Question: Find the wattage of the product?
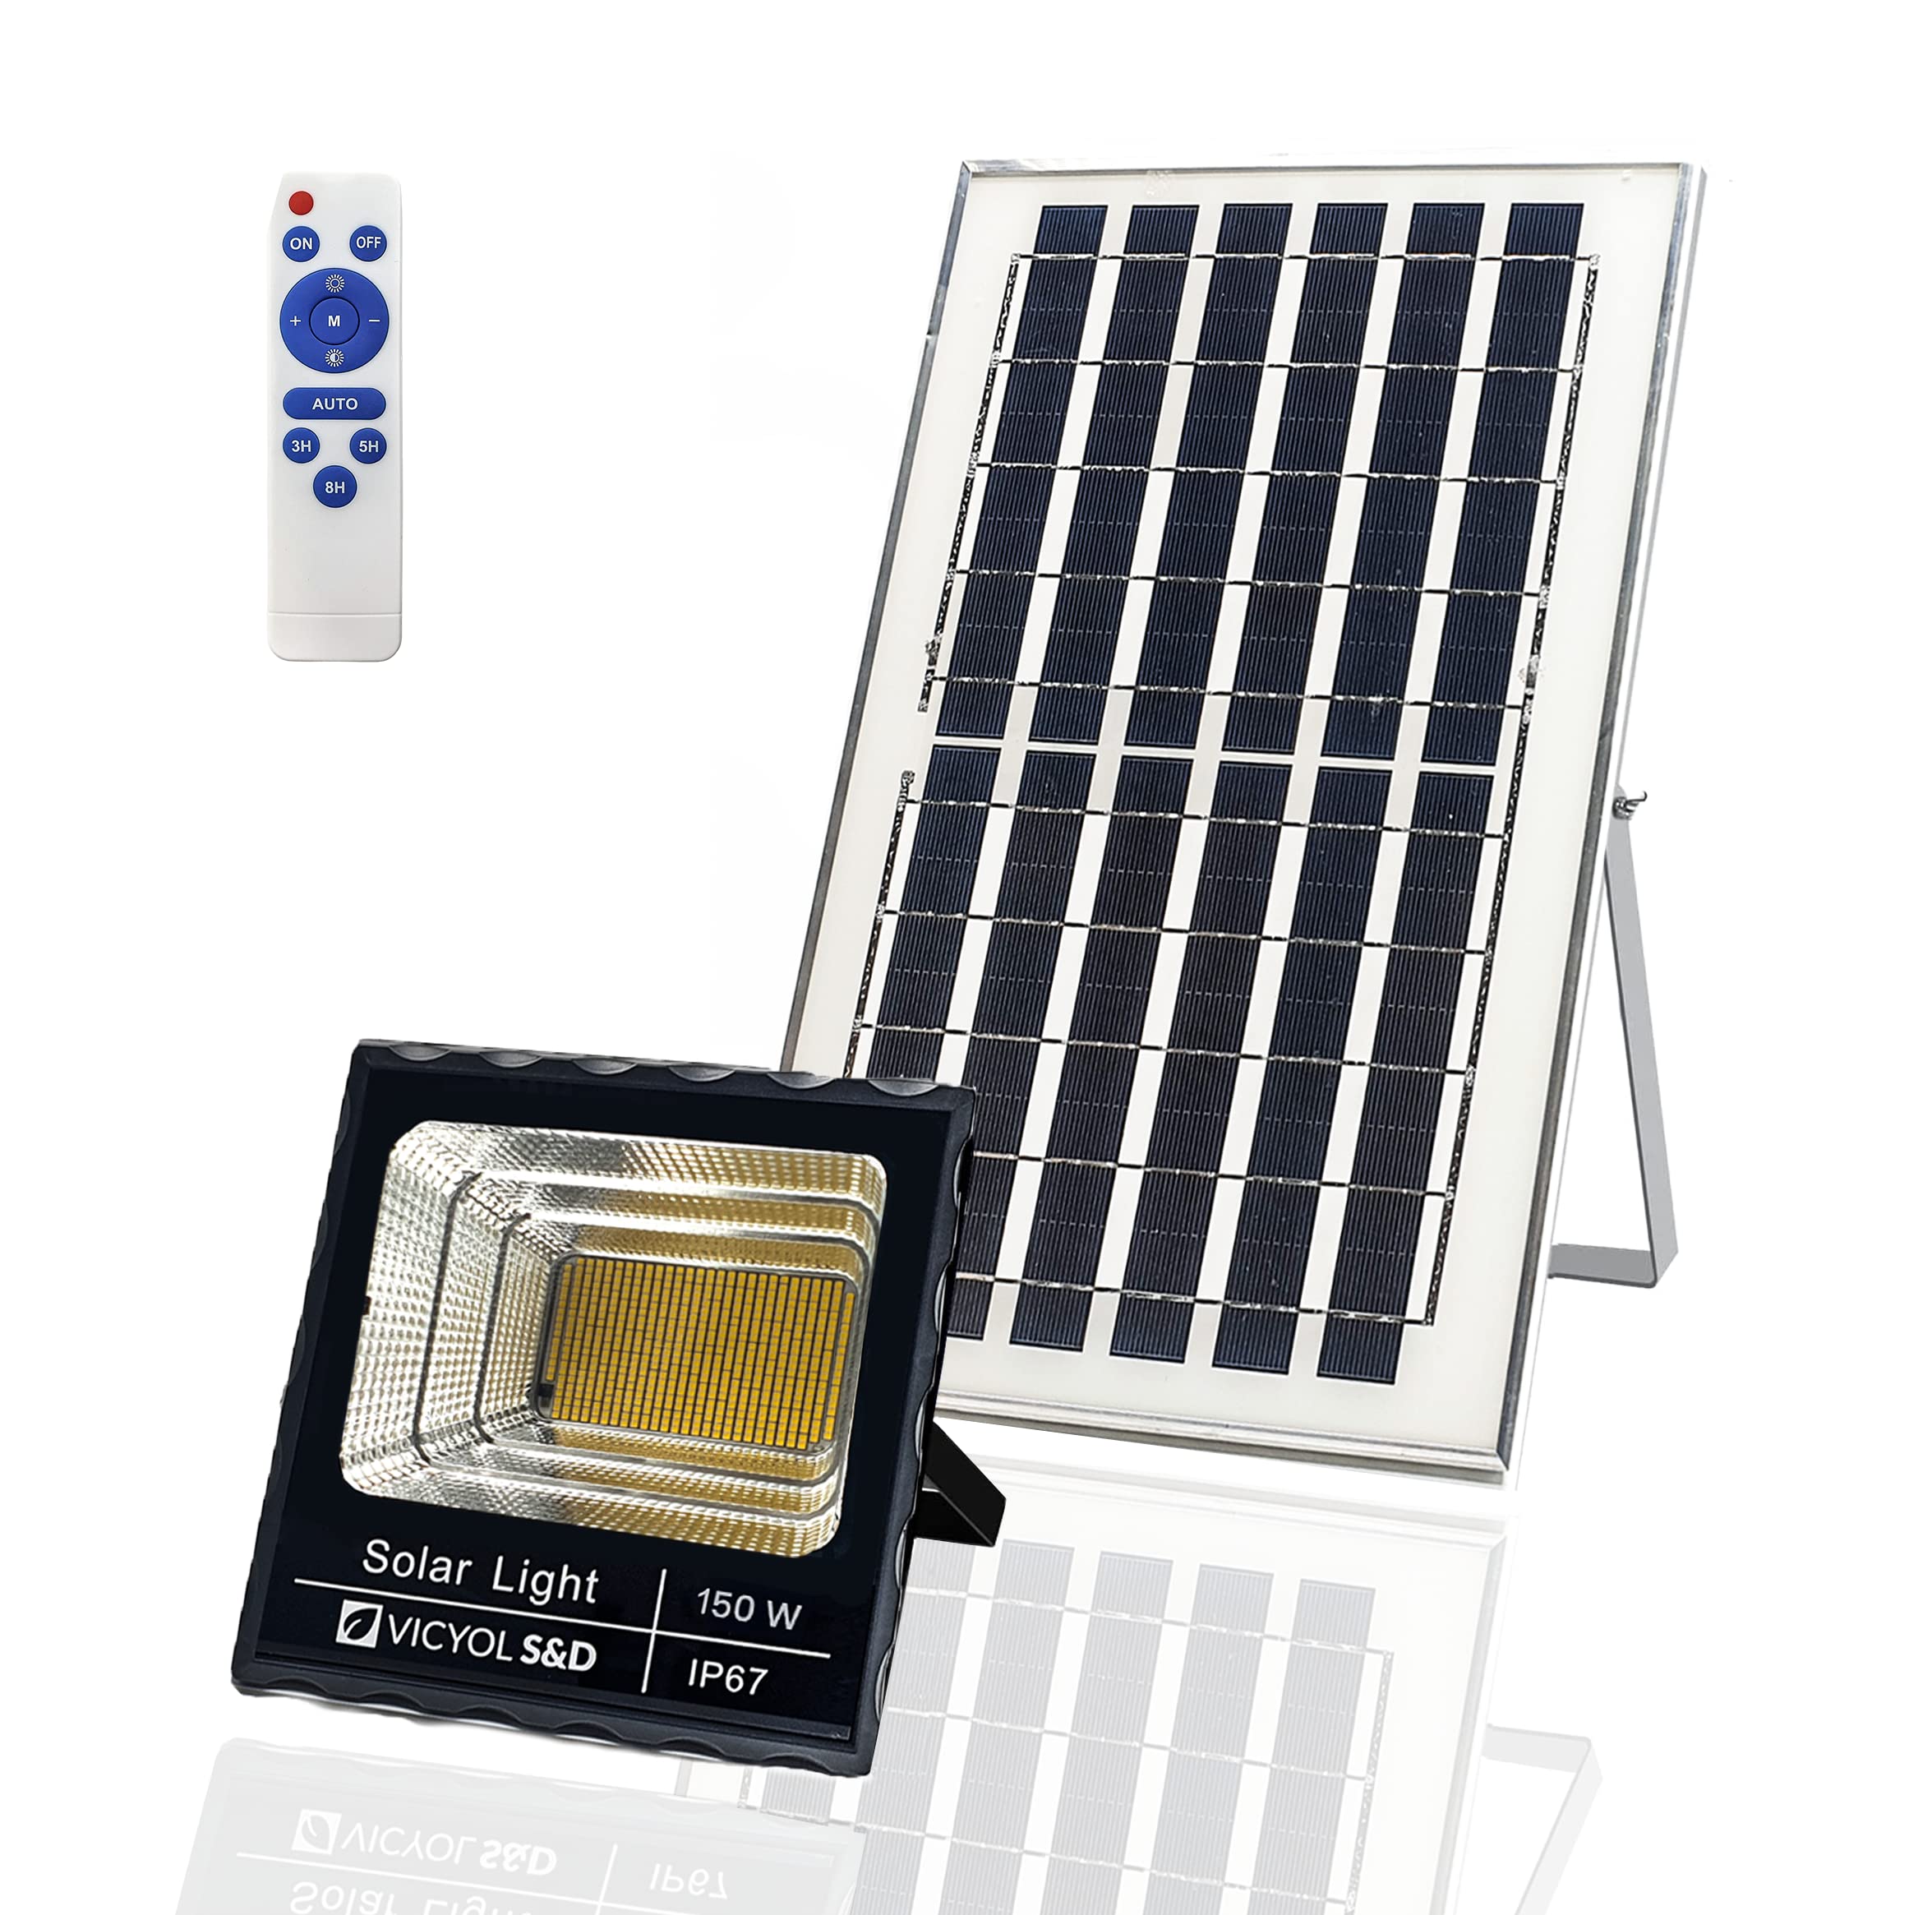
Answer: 150.0 watt